Debut novel

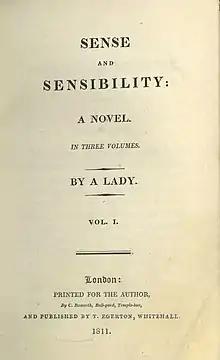
The title page of "Sense and Sensibility", Jane Austen's debut novel published in 1811.

A debut novel is the first novel a novelist publishes. Debut novels are often the author's first opportunity to make an impact on the publishing industry, and thus the success or failure of a debut novel can affect the ability of the author to publish in the future. First-time novelists without a previous published reputation, such as publication in nonfiction, magazines, or literary journals, typically struggle to find a publisher.